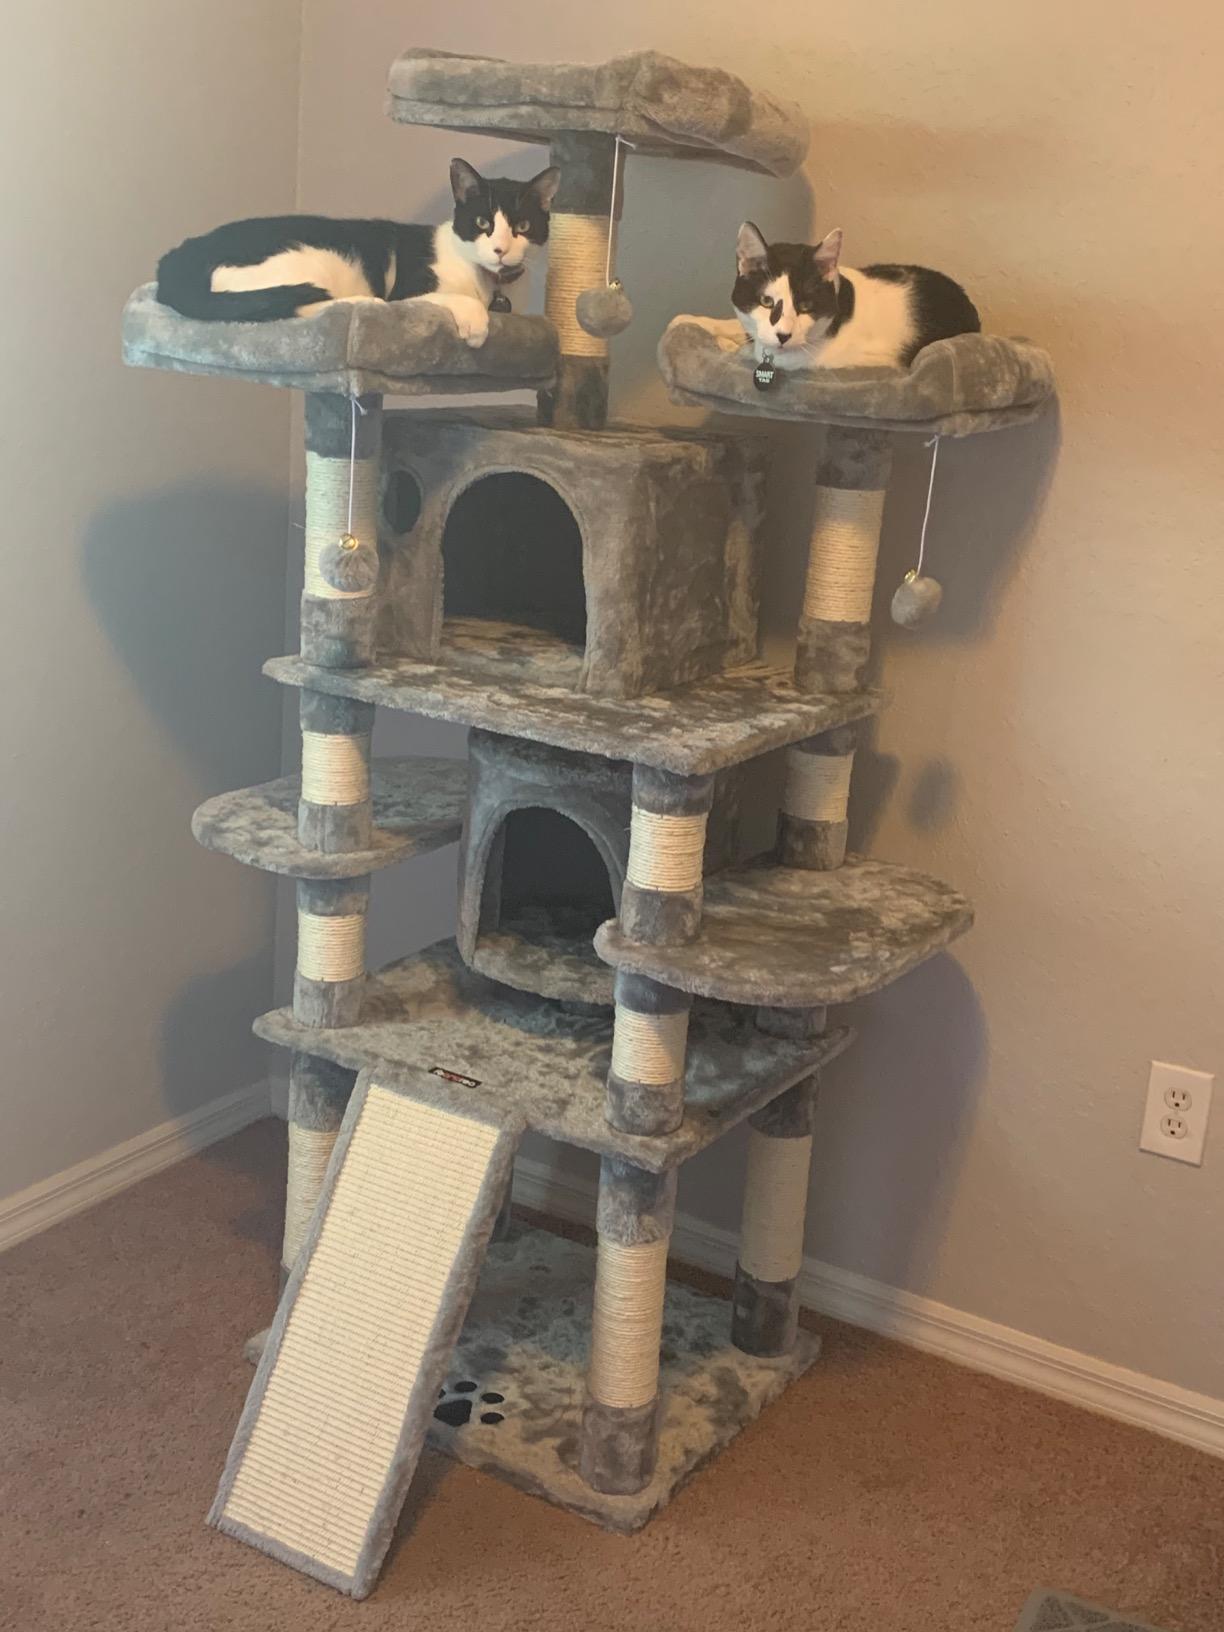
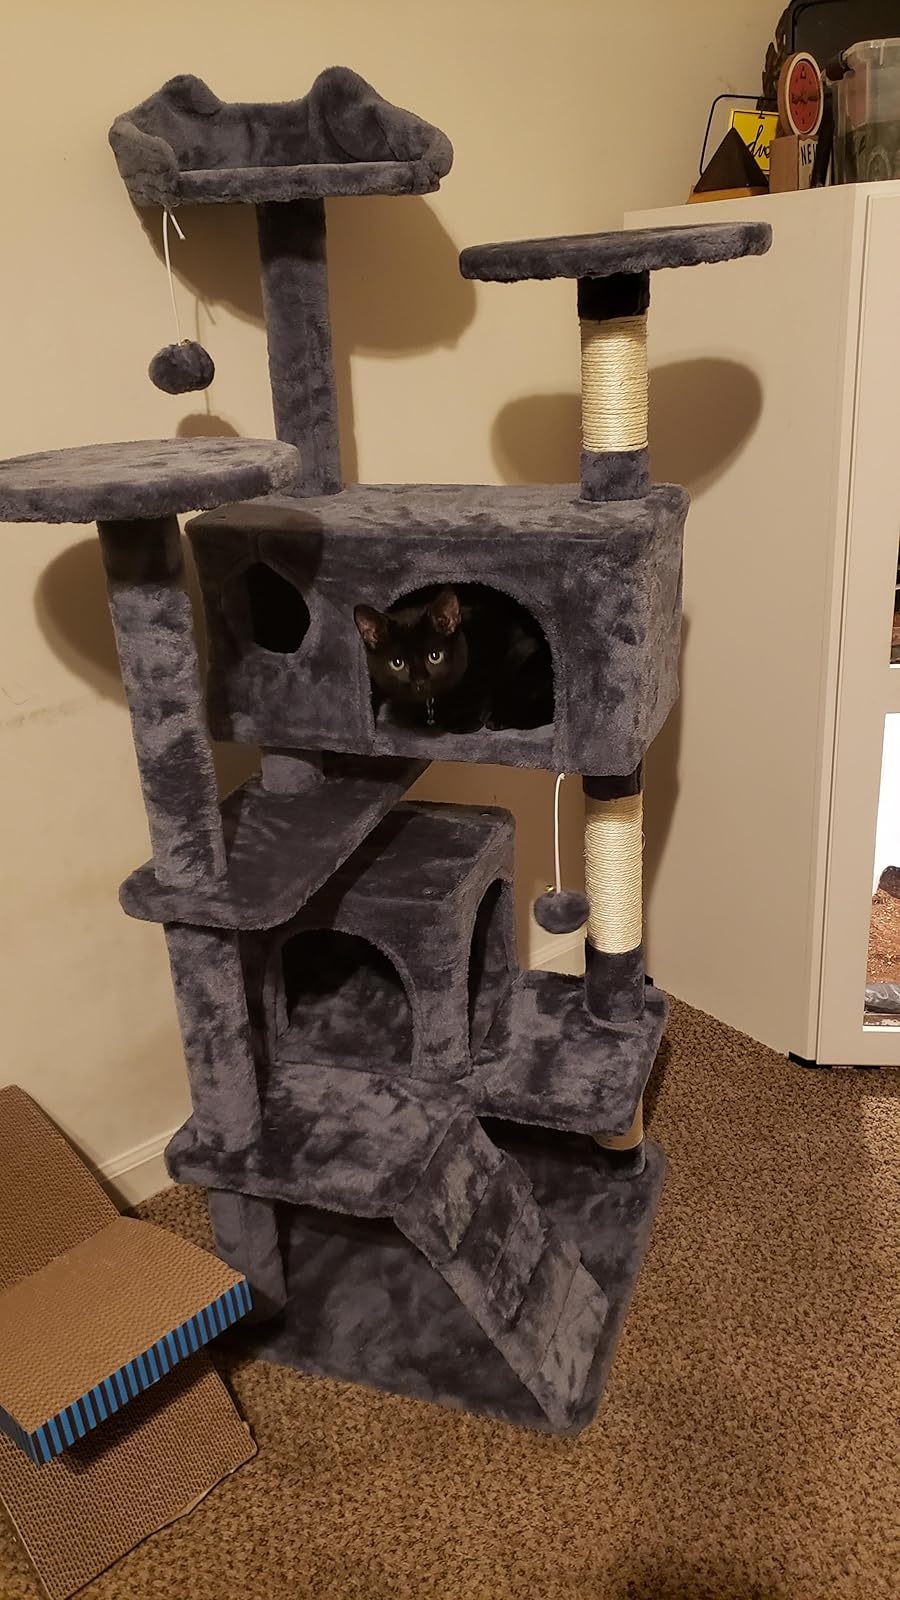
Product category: items_cat tree
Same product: no